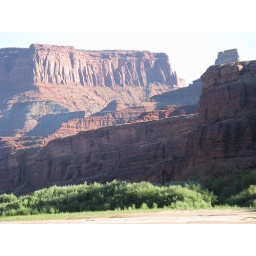
rocks and mountains by the colorado river 1